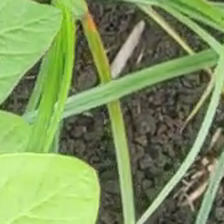
Weed species: Lavhala_(Cyperus_Rotundus)